History of St Neots

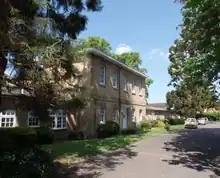
Former workhouse building in Eaton Ford

As the structure of society changed with the agricultural revolution and the early stages of the industrial revolution it became obvious that some organised system for supporting the destitute was necessary. St Neots and Eaton Socon had had local workhouses since 1722 and 1719 respectively. This became known as indoor relief, where the poor were given accommodation and food instead of money, and were put to work if they were capable of it. The Workhouse system was introduced nationwide following the Poor Law Amendment Act 1834.